Small-town opera house

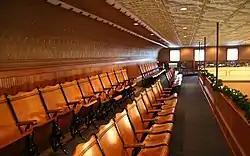
The balcony of the Steyer Opera House in Decorah, Iowa, pictured in 2009

The importance of opera houses as cultural and entertainment venues in small communities in the United States ended with the growing ubiquity of cinema in the 1920s.